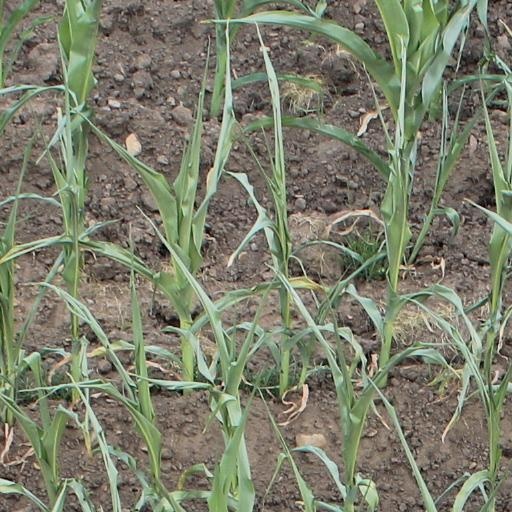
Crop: maize; corn